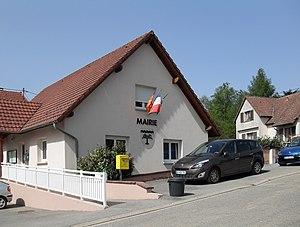
La mairie d'Eteimbes
Éteimbes est une commune de la couronne périurbaine de Mulhouse située dans le département du Haut-Rhin, en région Grand Est.